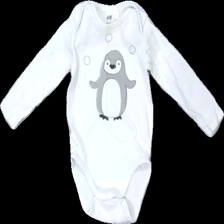
View: front
Type: Top
Category: Children
Brand: H&M
Colors: White, Grey, Black
Material: 100% cotton
Pattern: Animal print
Cut: Regular
Size: 68
Season: All
Stains: Major
Damage: fläck
Damage location: top left
Damage 2 location: bottom center
Damage 3 location: bottom left
Price range: <50
Recommended usage: Export
Description: vit långärmad body med pingvin på, fläck axel
Comment: body